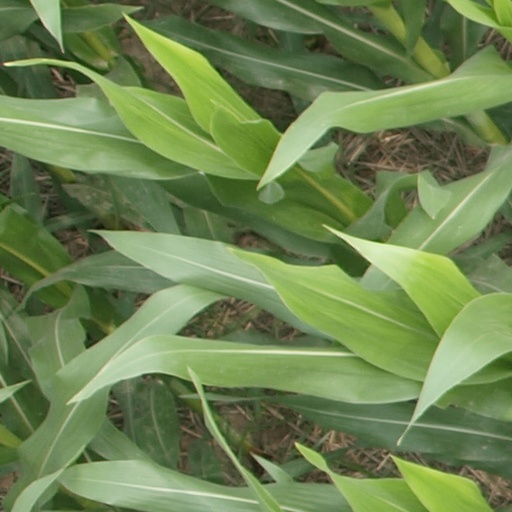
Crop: maize; corn